2002 Coca-Cola Racing Family 600

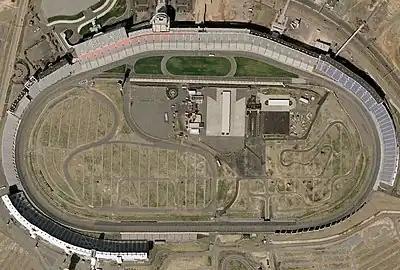
Lowe's Motor Speedway, the track where the race was held.

Lowe's Motor Speedway is a motorsports complex located in Concord, North Carolina, United States 13 miles from Charlotte, North Carolina. The complex features a 1.5 miles (2.4 km) quad oval track that hosts NASCAR racing including the prestigious Coca-Cola 600 on Memorial Day weekend and The Winston, as well as the UAW-GM Quality 500. The speedway was built in 1959 by Bruton Smith and is considered the home track for NASCAR with many race teams located in the Charlotte area. The track is owned and operated by Speedway Motorsports Inc. (SMI) with Humpy Wheeler as track president.